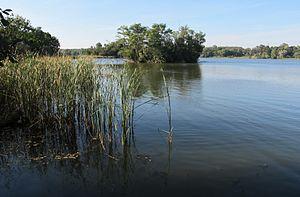
Cet article recense les zones humides de Tchéquie concernées par la convention de Ramsar.